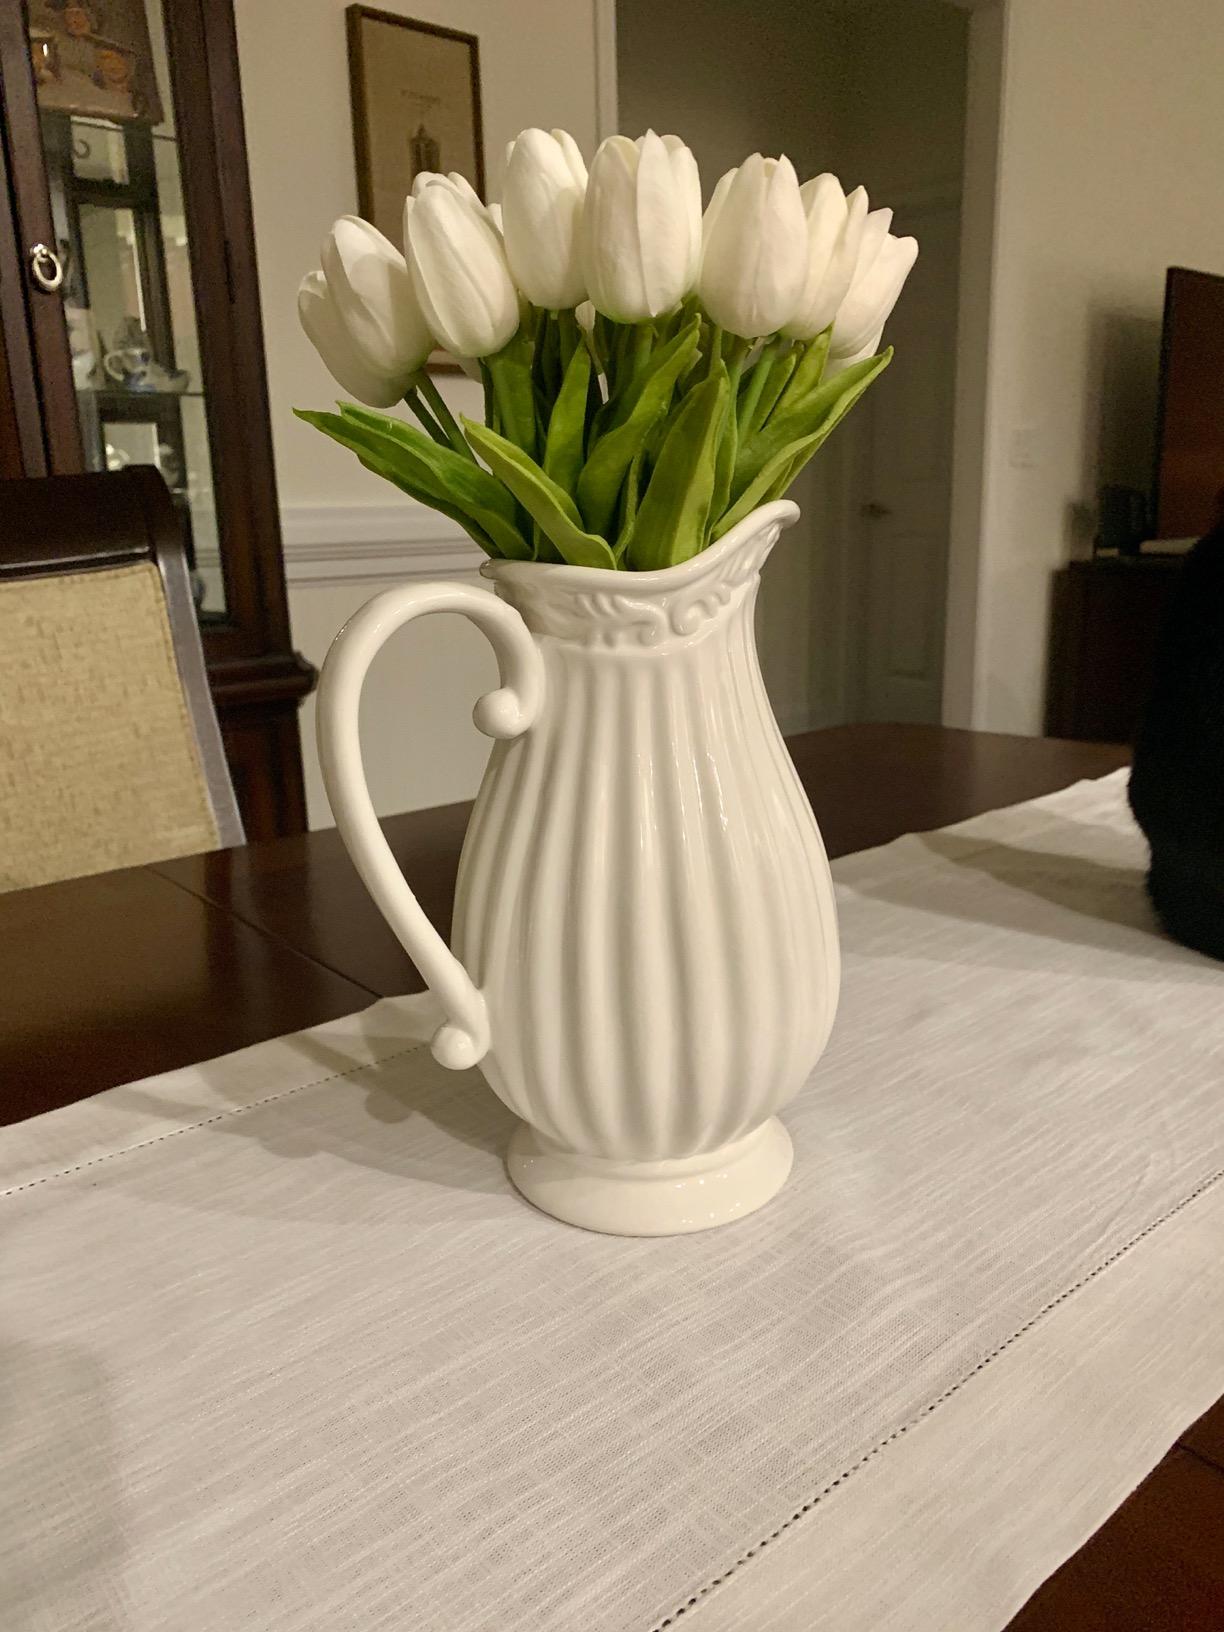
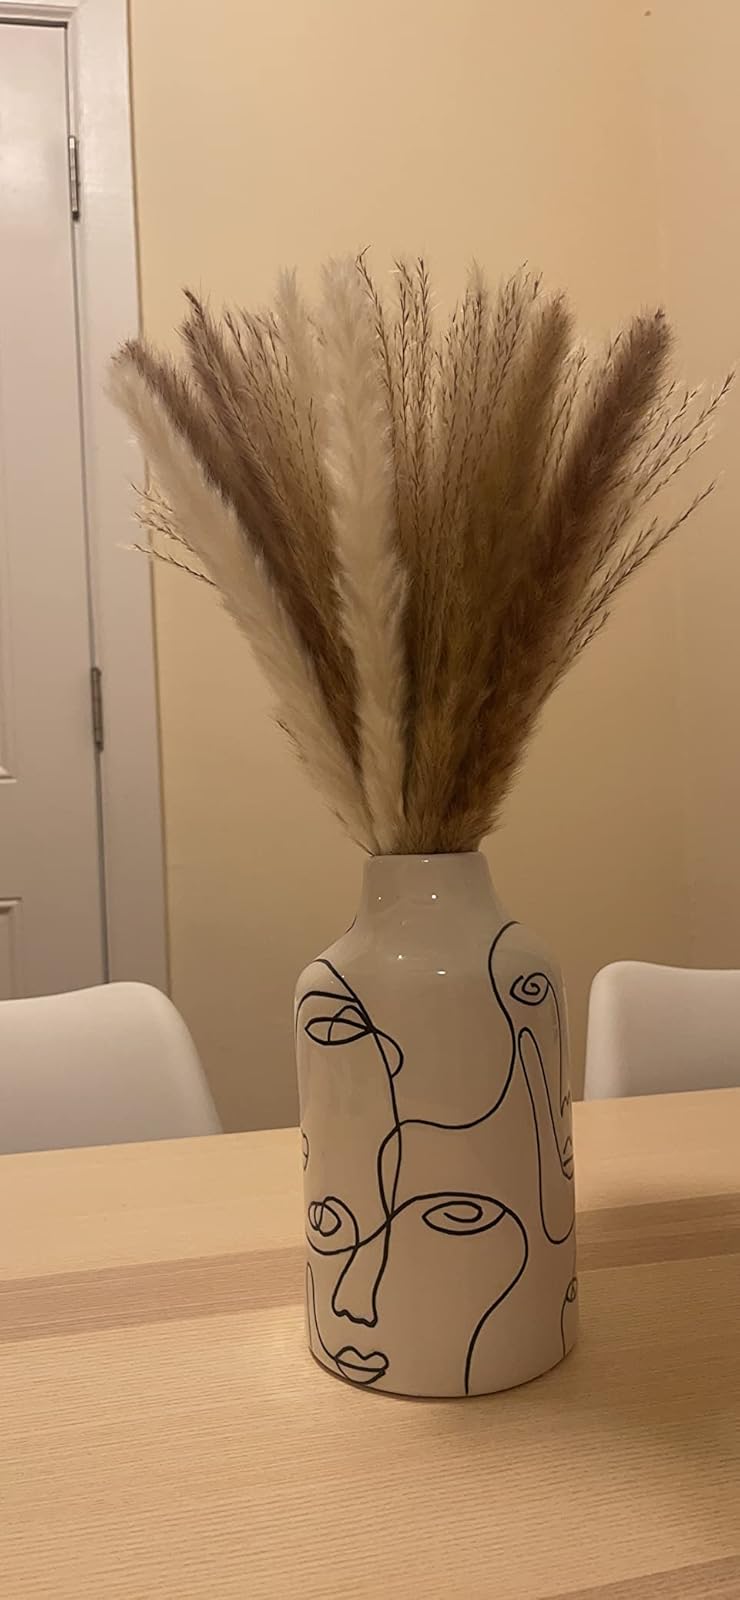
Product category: vase
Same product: no